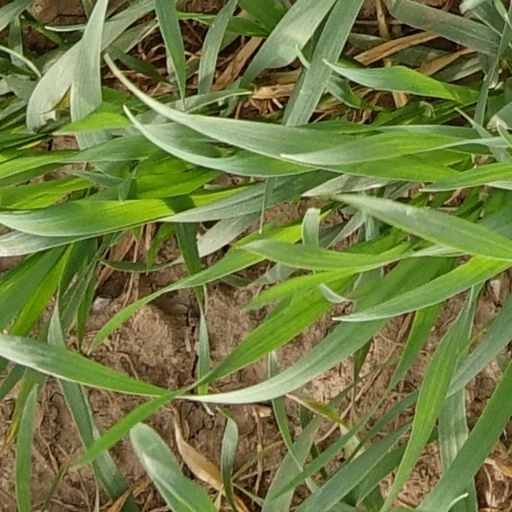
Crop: wheat